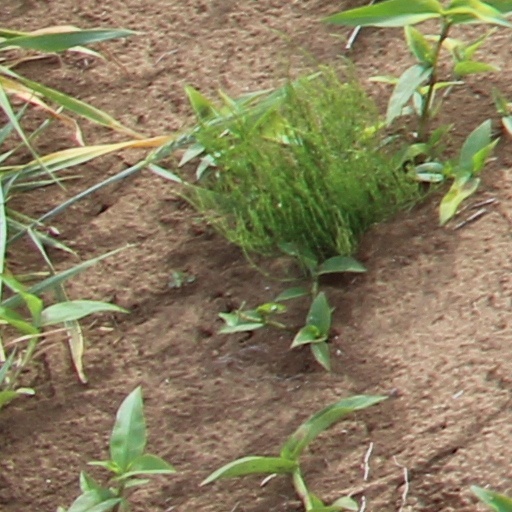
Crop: wheat